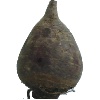
Label: Beetroot 1